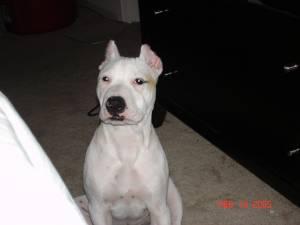
Breed: american pit bull terrier